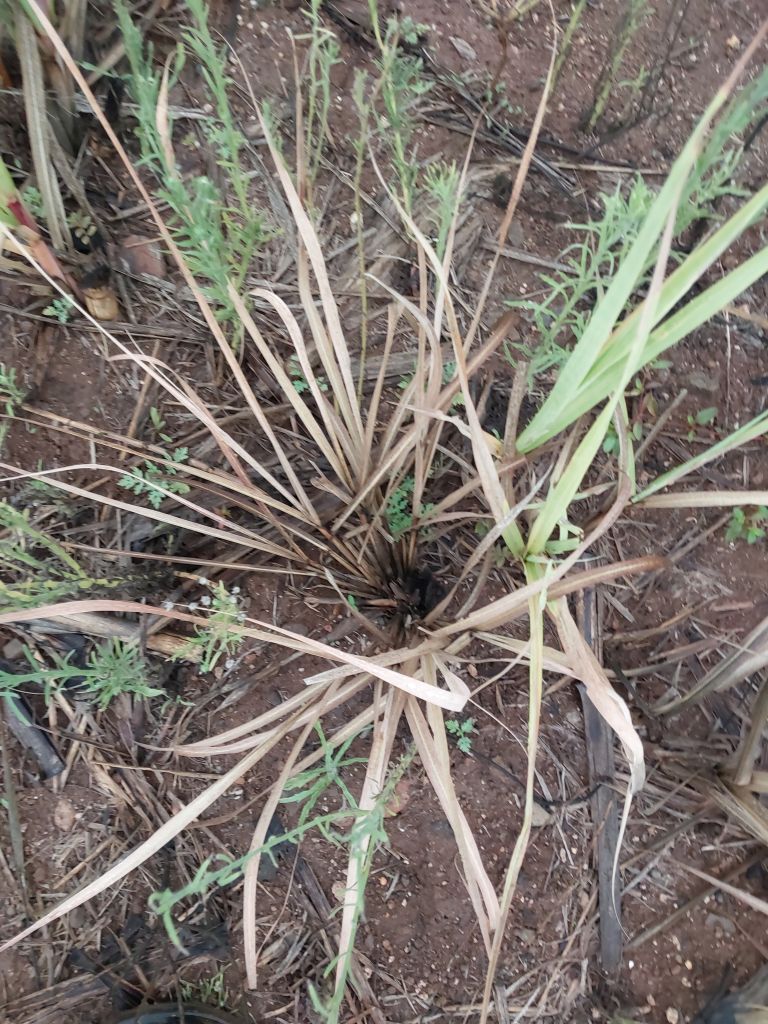
Label: Sett Rot